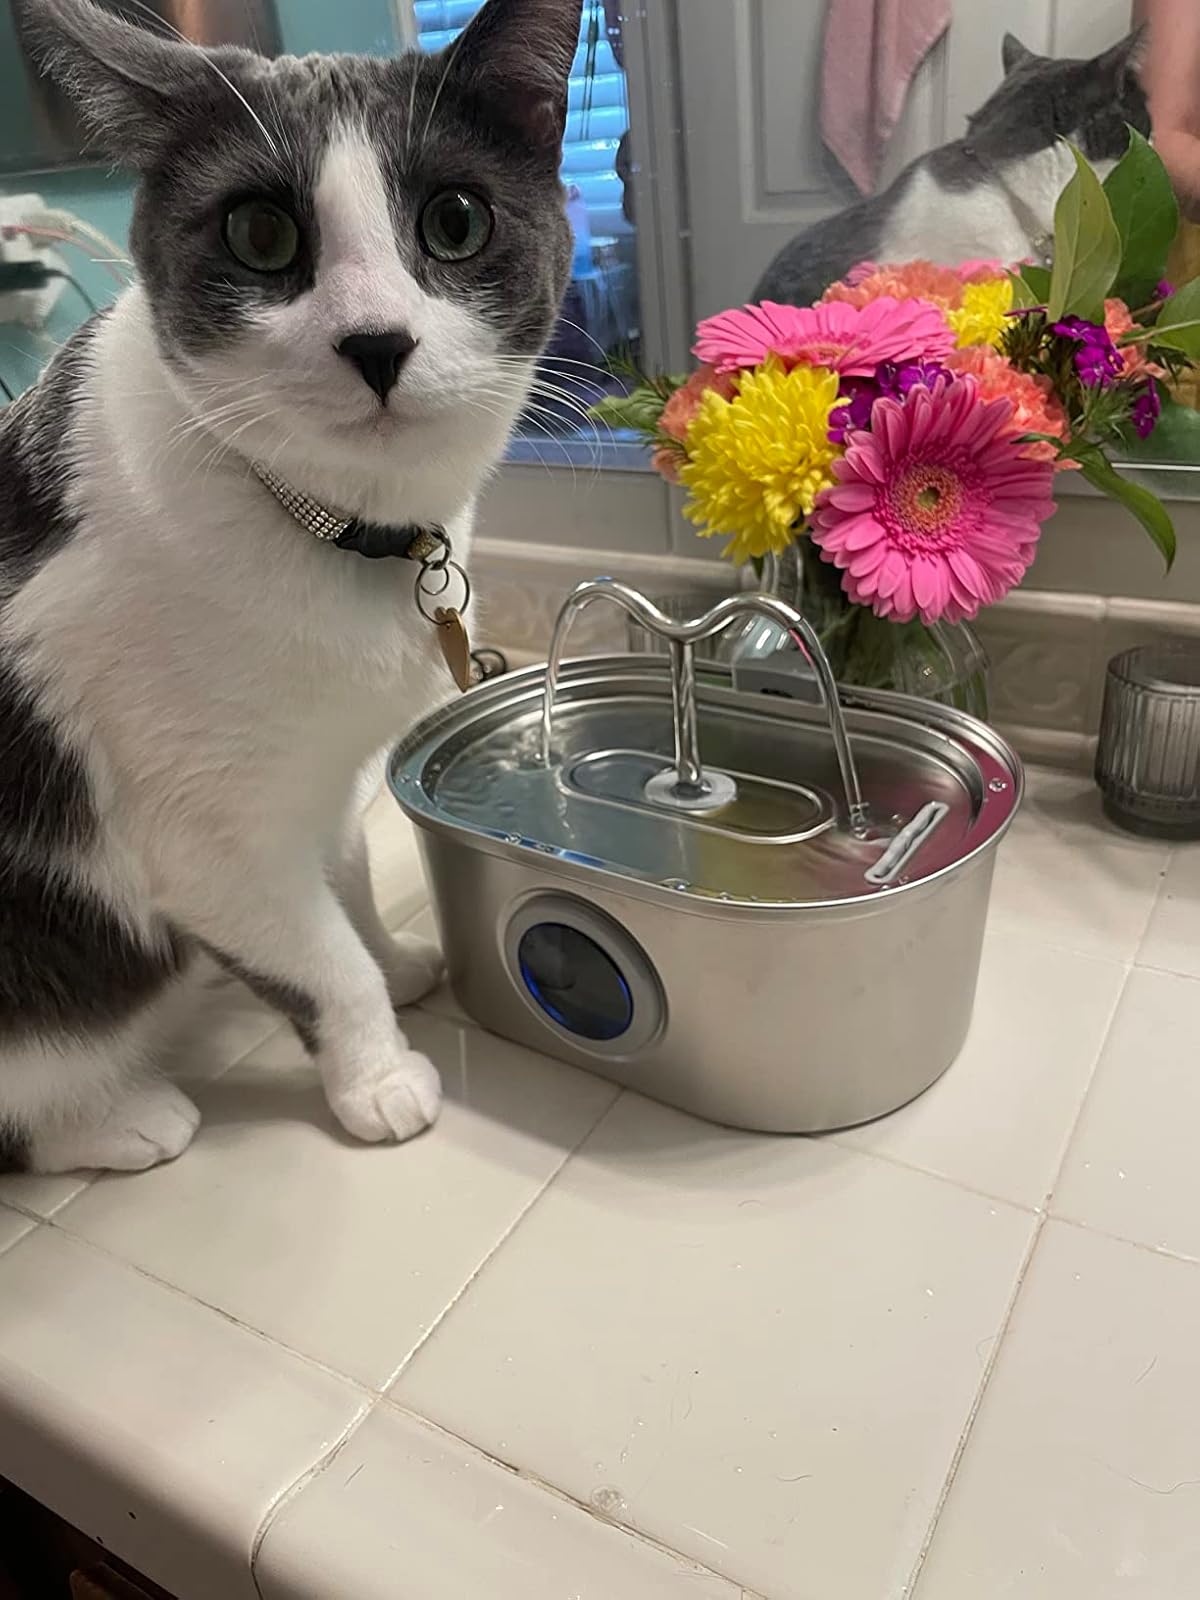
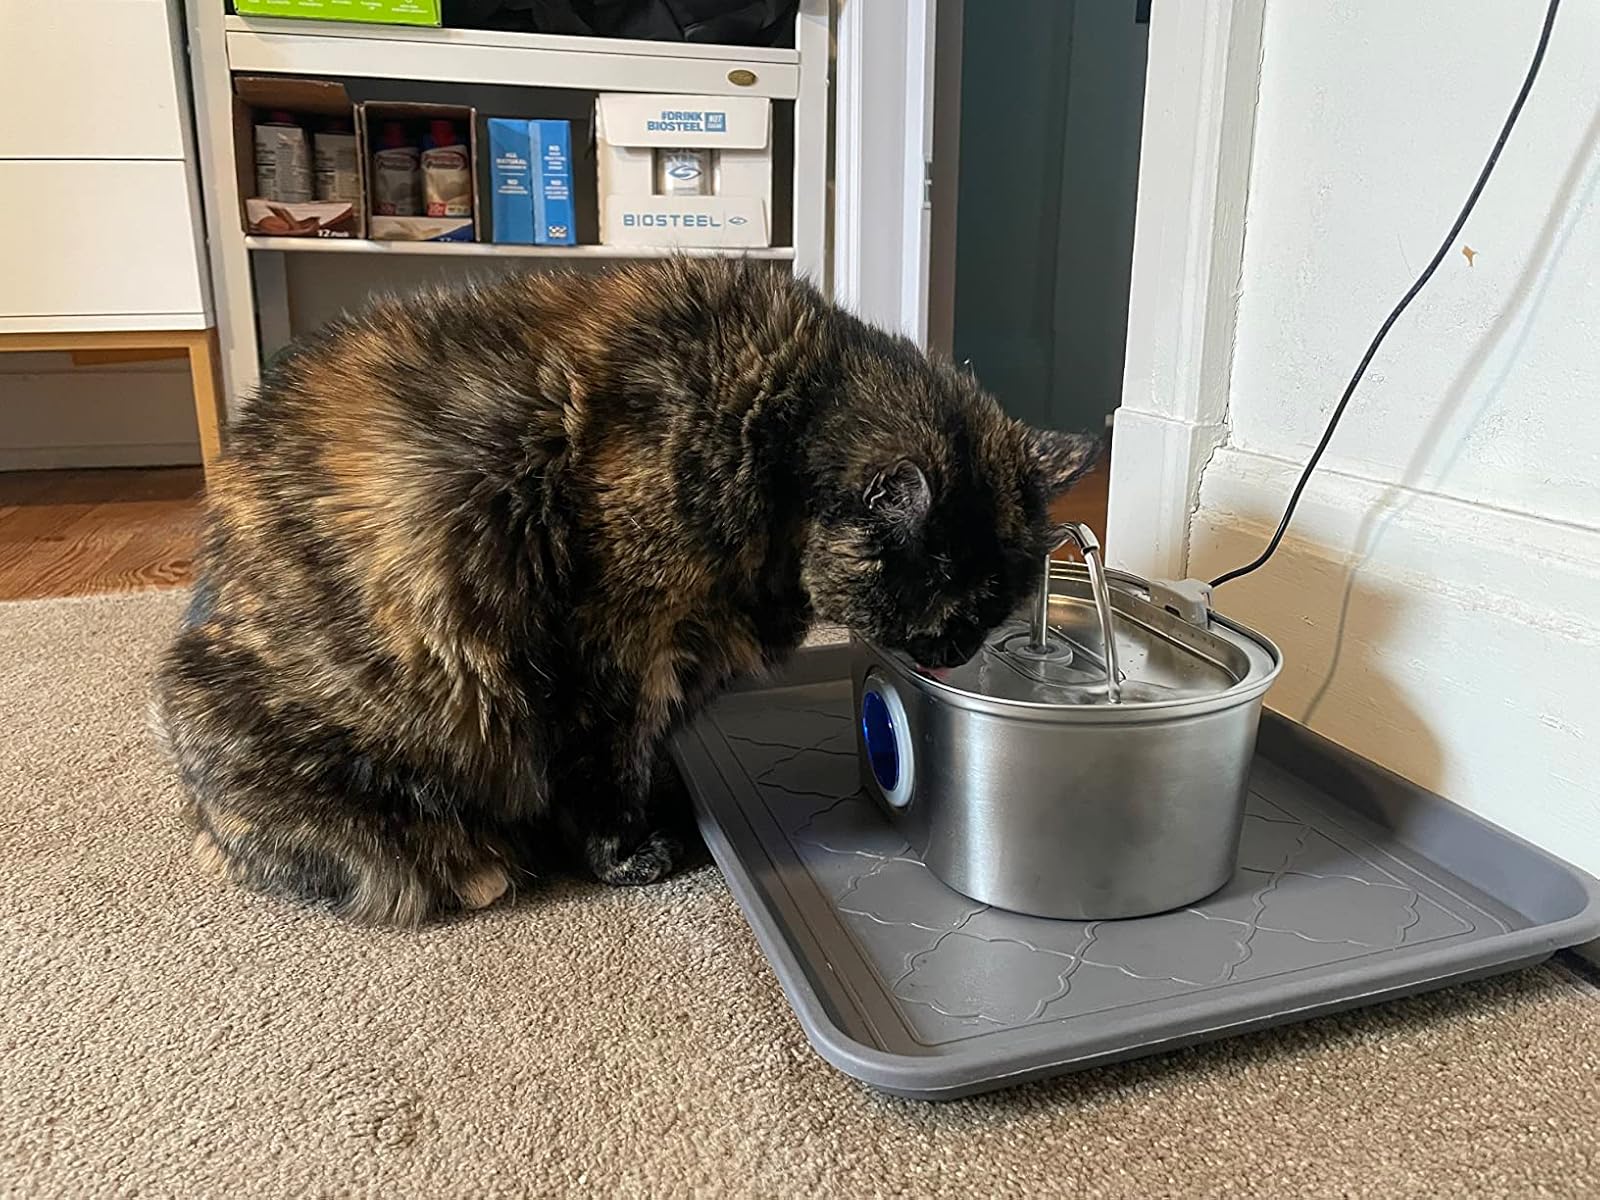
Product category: items_bowl
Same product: yes